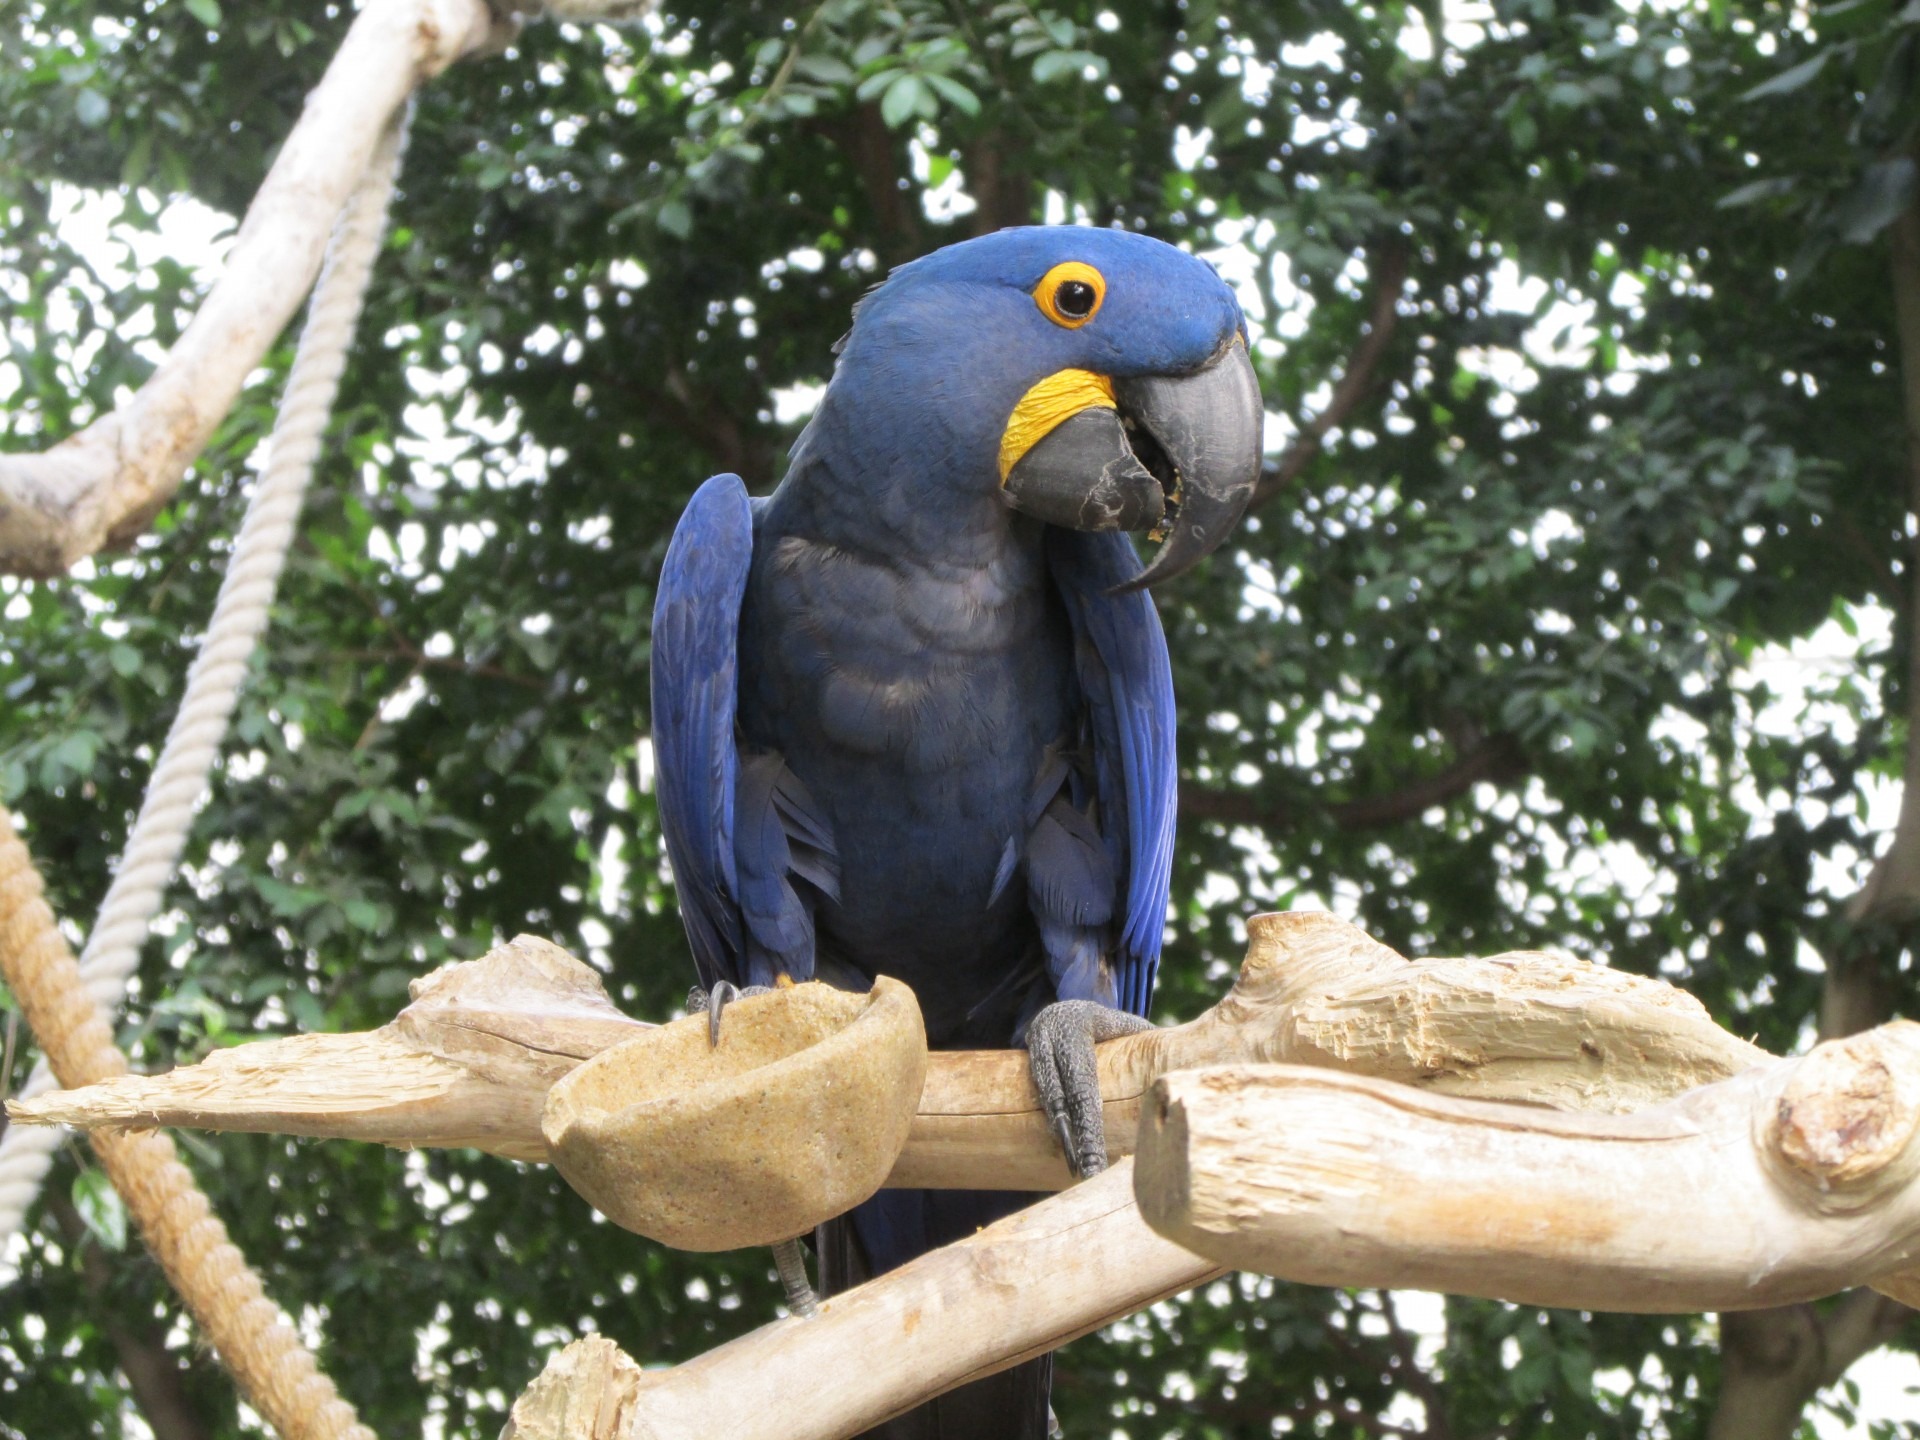
wilderness, branch, bird, wing, animal, fly, wildlife, zoo, beak, natural, colorful, feather, fauna, macaw, vertebrate, parrot, exotic, vibrant, hornbill